Archaic Greece

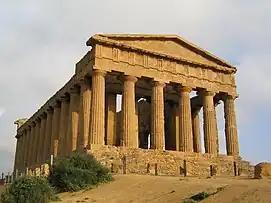
The Temple of Concordia, Valle dei Templi, Magna Graecia, in present-day Italy

In the eighth and seventh centuries BC, Greeks began to spread across the Mediterranean, the Sea of Marmara and the Black Sea. This was not simply for trade, but also to found settlements. These Greek colonies were not, as Roman colonies were, dependent on their mother-city, but were independent city-states in their own right.